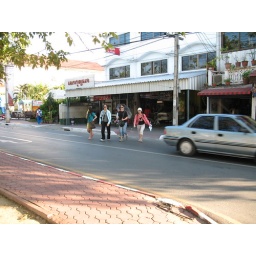
Traffic was scary along the water in Chiang Mai. It took them 10 minutes to cross the road.